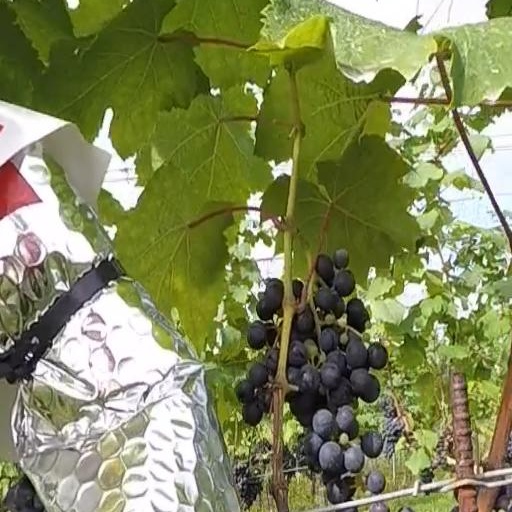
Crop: grape